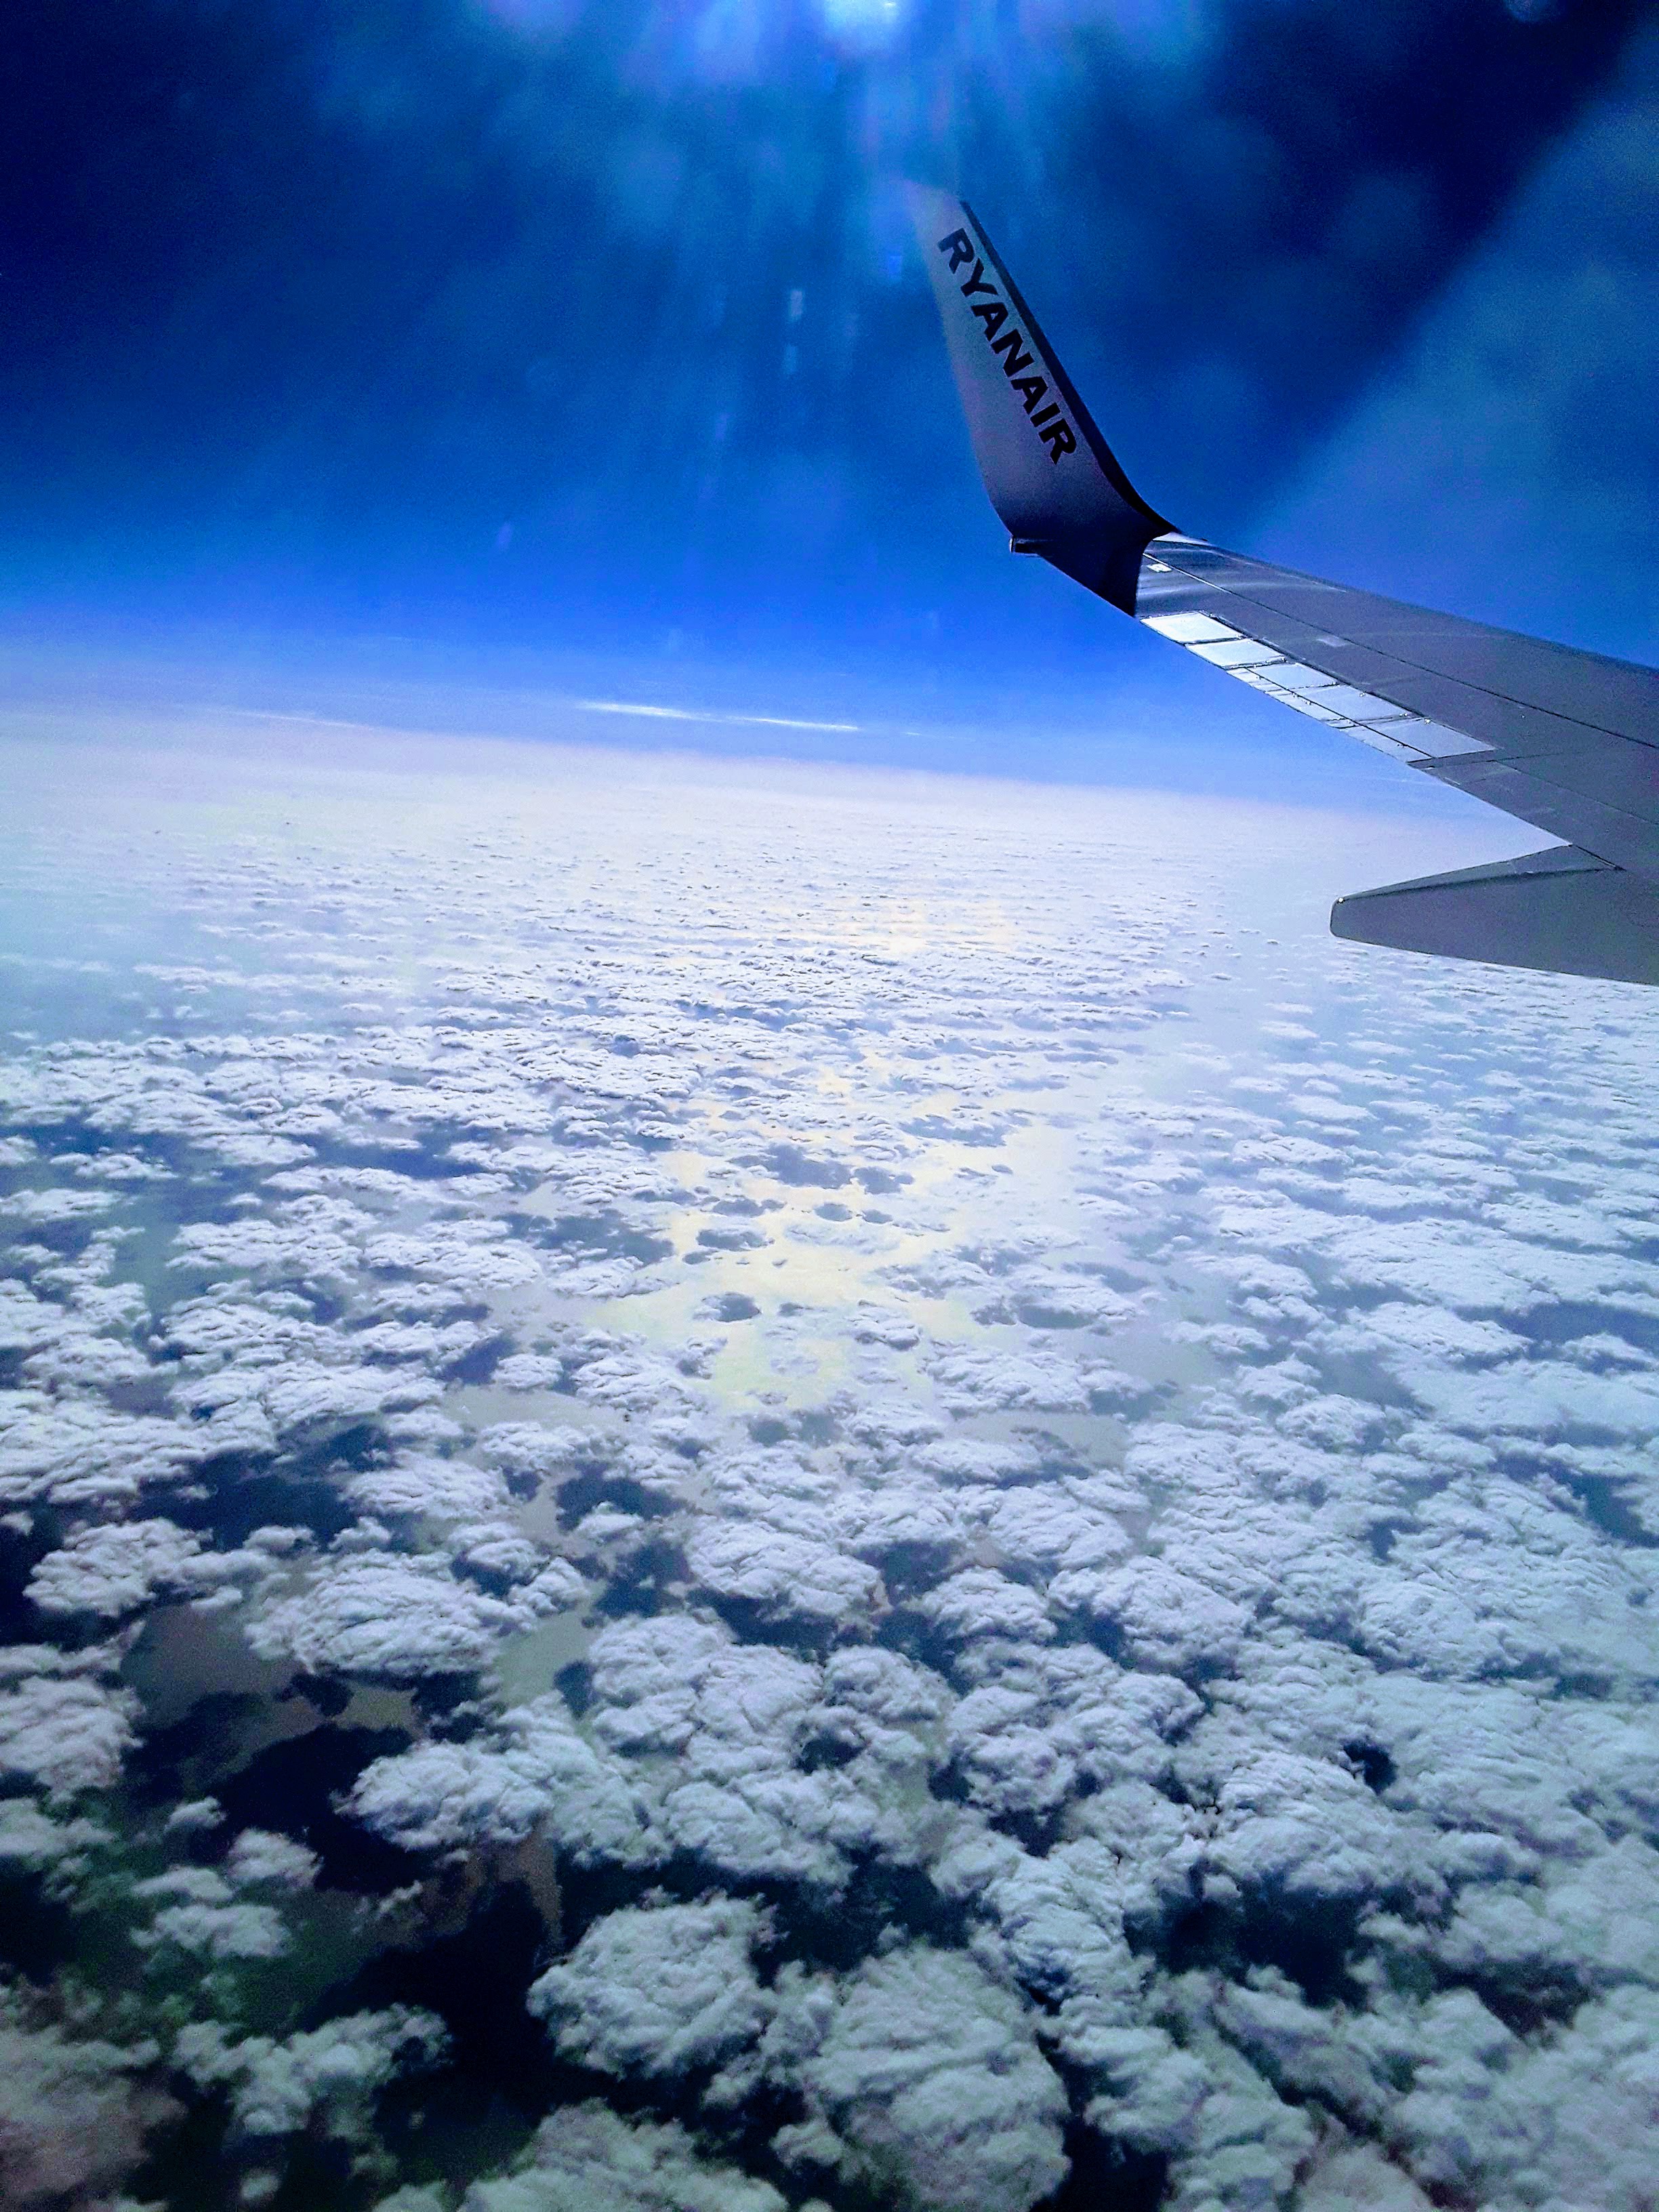
flight, sky, clouds, sea, atmosphere, air travel, cloud, aviation, airplane, atmosphere of earth, airline, aerospace engineering, daytime, phenomenon, airliner, arctic, aircraft, meteorological phenomenon, wing, horizon, ice, earth, cumulus, freezing